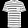
Label: T - shirt / top